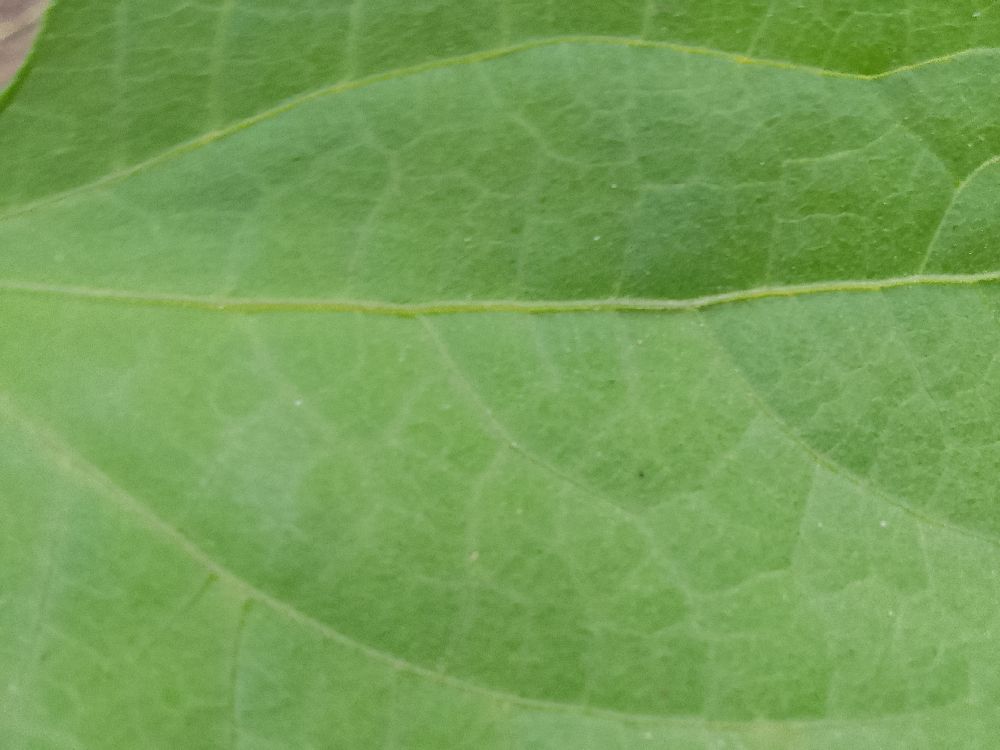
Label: healthy